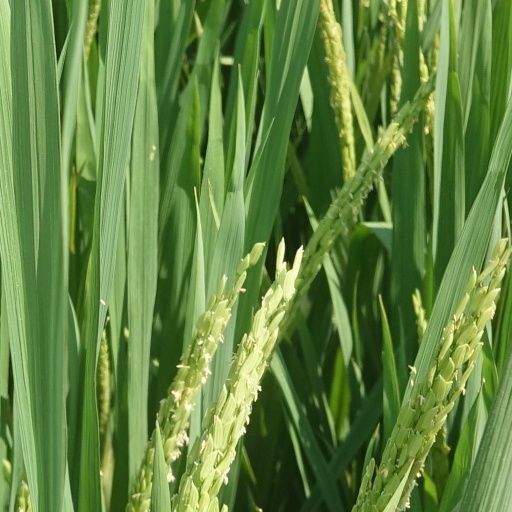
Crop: rice